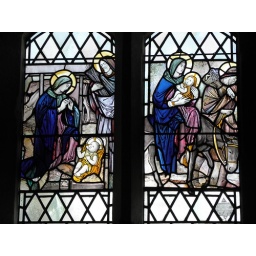
Stained glass window (1943) by Edward Woore (pupil of Christopher Whall) at Llansantfraid, Montgomeryshire